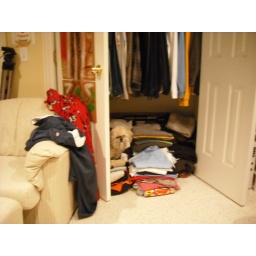
looked over and noticed my dog coming out of the closet, turns out she's been running a puppy black market.